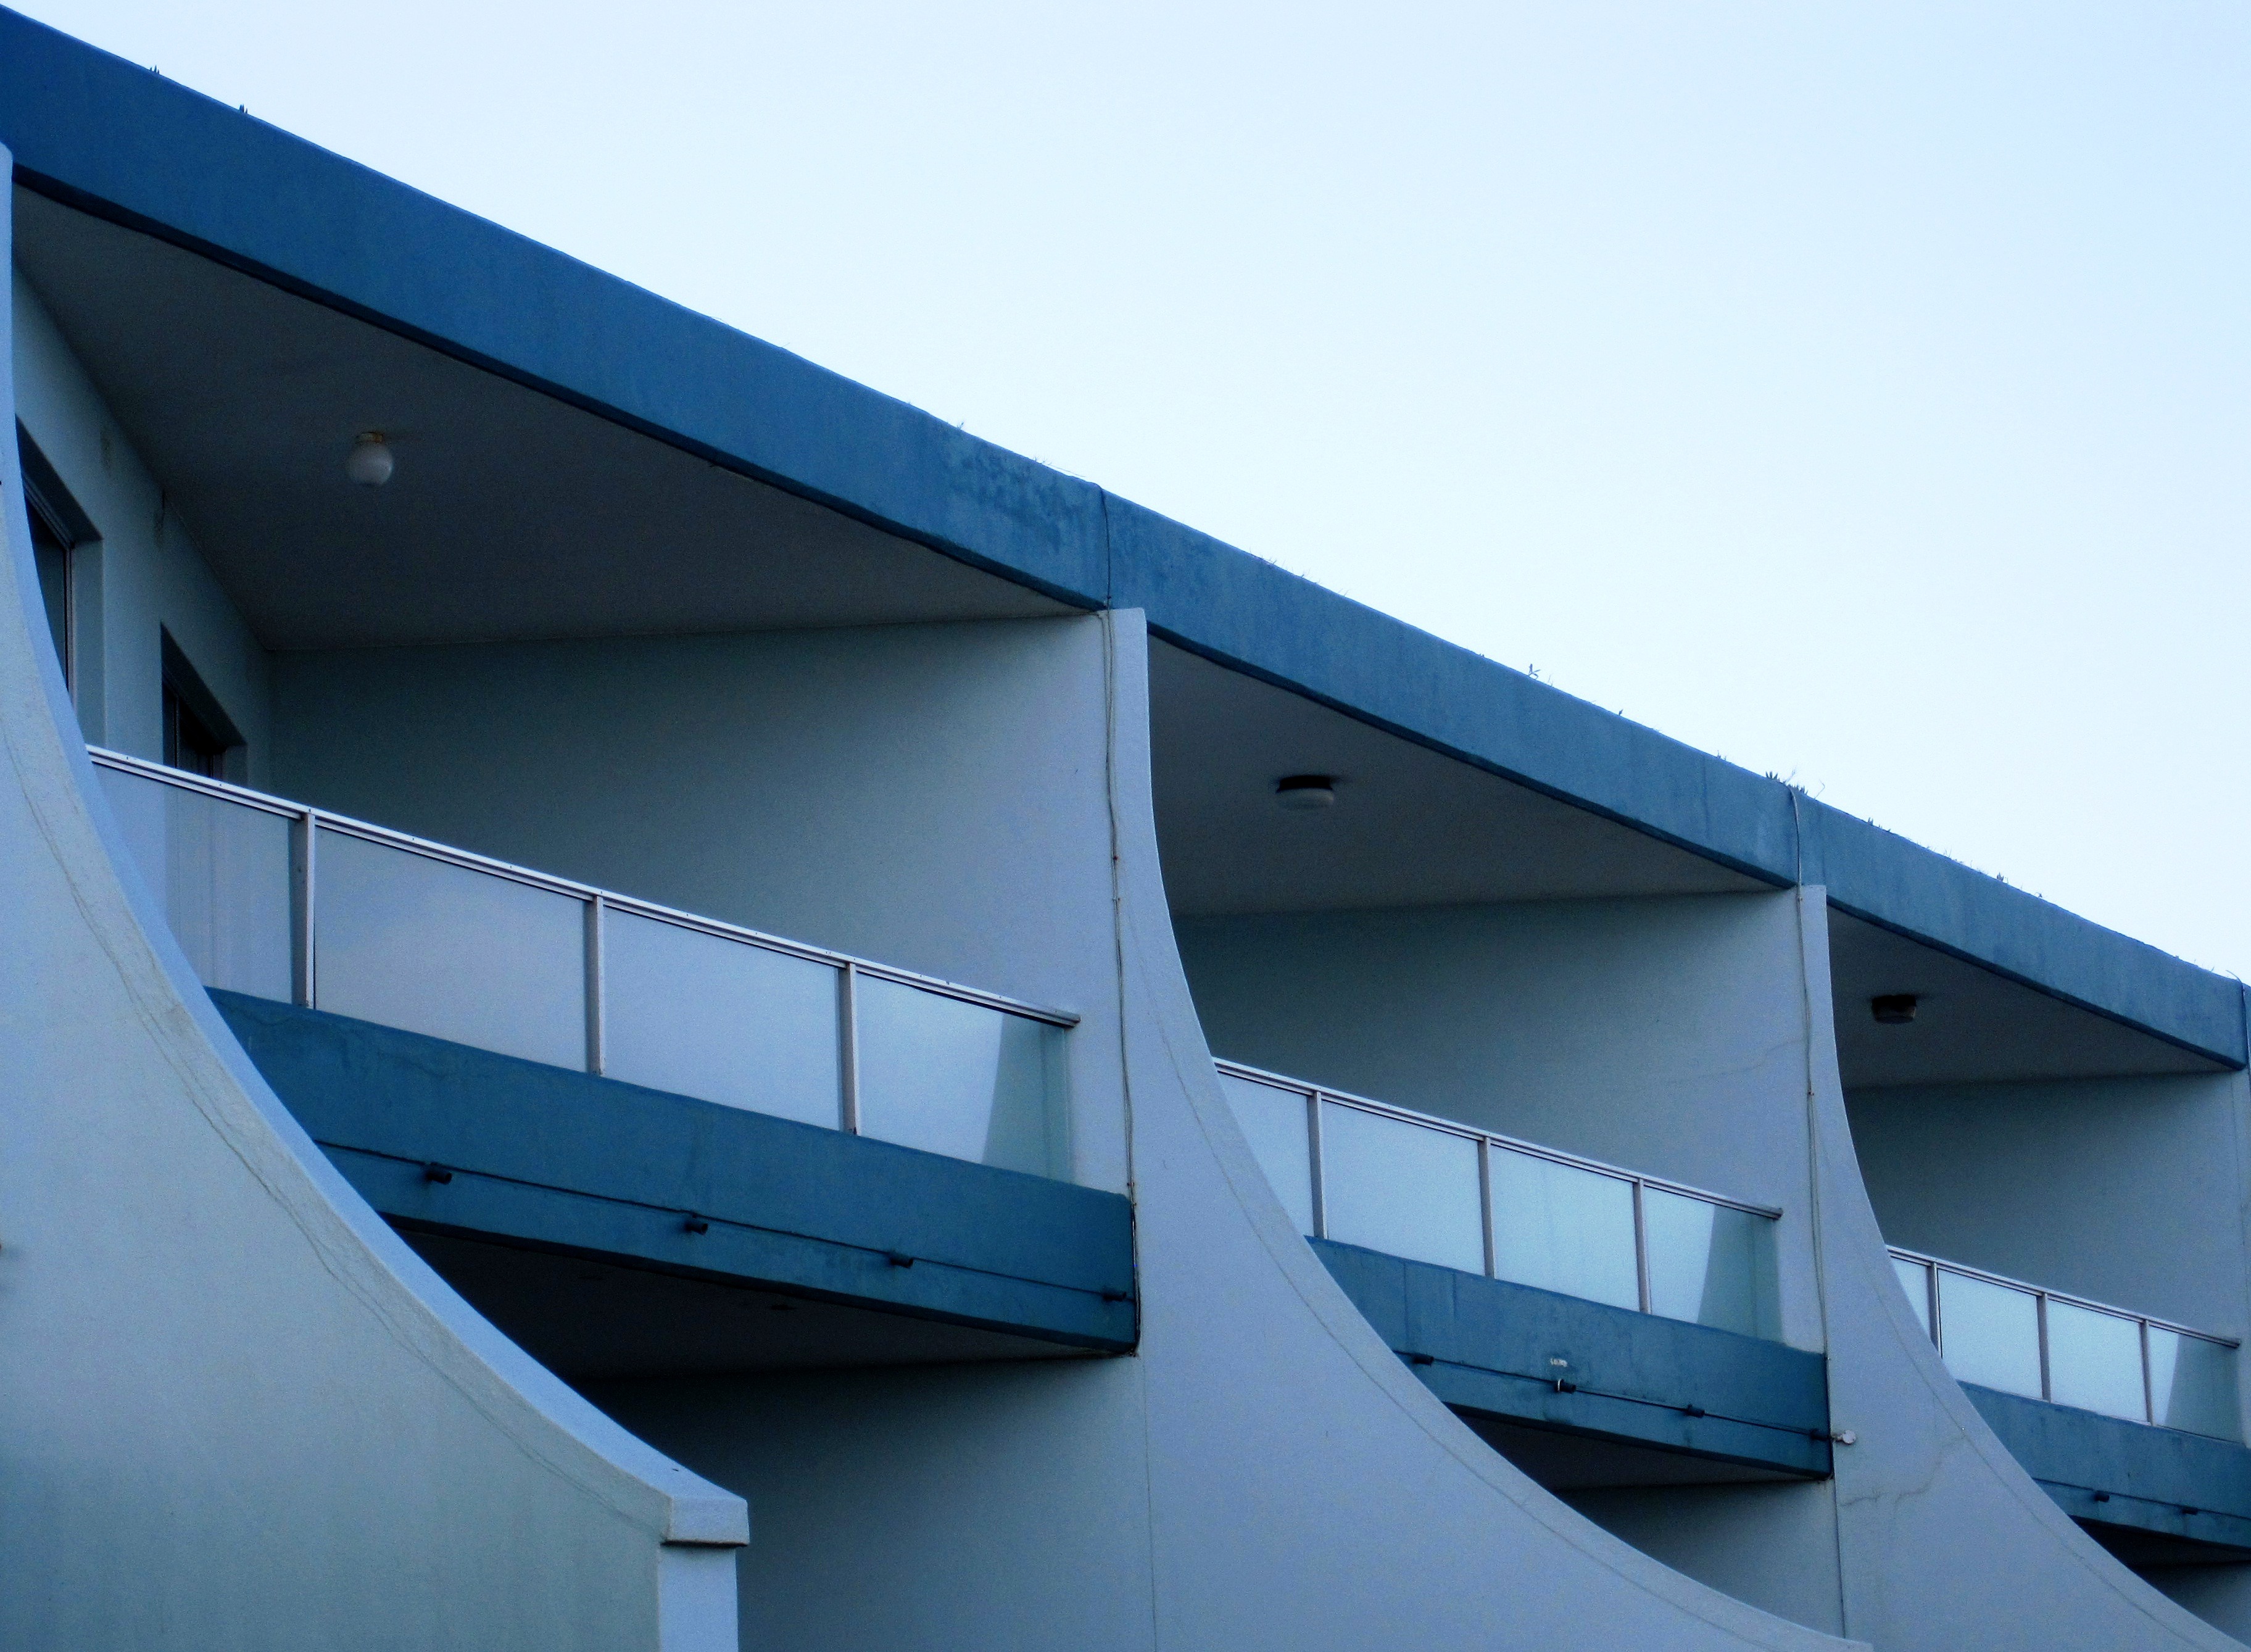
wing, architecture, structure, white, house, roof, building, line, vehicle, facade, blue, professional, lines, design, balconies, slopes, headquarters, curved, daylighting, slants